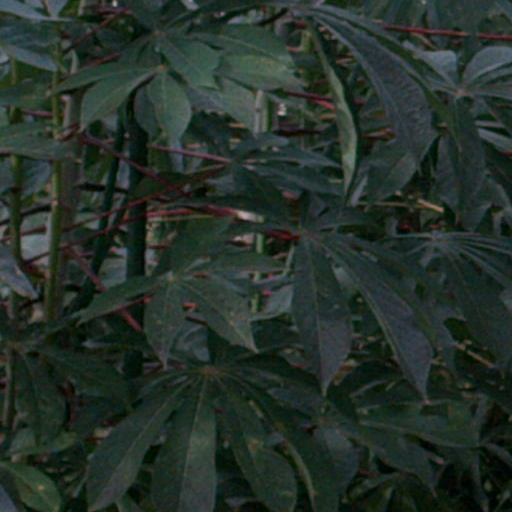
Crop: cassava